Hoverlloyd

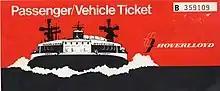
Front cover of a Hoverlloyd ticket from 1977

Early on, hovercraft operations proved to be prone to disruption and abrupt cancellations on the part of adverse weather conditions, which were unfortunately common to the Channel. However, the impact of unfavourable conditions was eased over time by various modifications and improvements to the craft, such as increasingly durable rubber 'skirts', which had sustained damage from rough seas as well as ordinary wear-and-tear.